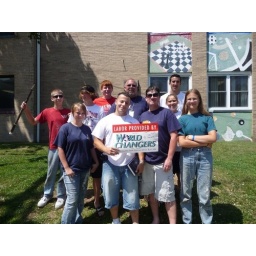
thats the owner of the boys and girls club that we worked on in the front